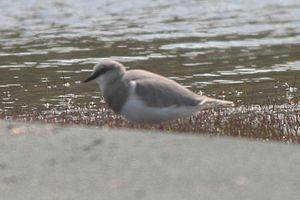
Pluvianelle de Magellan
La Pluvianelle magellanique ou Pluvianeau de Magellan est une espèce d'oiseaux, la seule du genre Pluvianellus et de la famille Pluvianellidae.